Brütal Legend

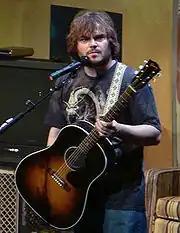
A photograph of Jack Black, in casual clothes, holding an acoustic guitar while on stage.

Though Ronnie James Dio of the band Dio had performed parts for the game, his role was replaced with voice work from Tim Curry. While the change was speculated to be due to tense issues between Osbourne and Dio, Schafer noted that as Dio's intended character, "Doviculus, Emperor of the Tainted Coil", grew, they found that Curry fit the role better for the part, citing Curry's role of the Lord of Darkness in the film "Legend" as a key factor; Schafer would also later state that Dio's part was cut due to a combination of "really complicated reasons" and other circumstances outside their control. Curry considered the role "perfect" for him when Schafer described Doviculus to him as "big and tough, but also has this kinky side who, when hit with an ax, might scream in pain or squeal with delight".